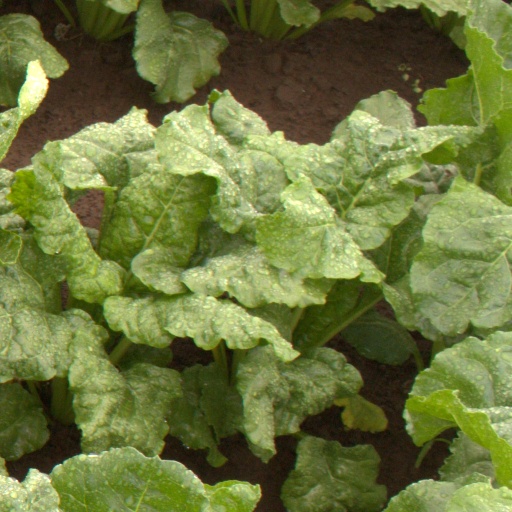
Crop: sugar beet